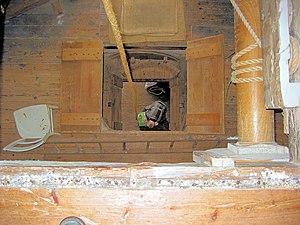
Le tire-sac ou monte-sac est l'appareil sur un moulin destiné à soulever des sacs de céréales. Habituellement, les sacs de jute sont attachés à la corde tire-sac avec une simple pince. Une bâche fourre-tout est parfois utilisée pour soulever d'autres objets.